Sheldon Creed

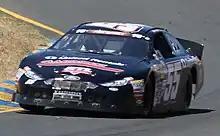
Creed's K&N Pro Series West car at Sonoma Raceway in 2017

After enjoying success in SST and off-road racing, Creed began running stock cars. In 2014 and 2015, he competed in the World Series of Asphalt Pro Late Model championship at New Smyrna Speedway for TRI Driver Development, finishing third in the latter year's standings and recording four top-five finishes in 13 total starts. He initially disliked the transition from the frenetic off-road racing to requiring more patience in stock cars, prompting a dormancy in competitive asphalt racing from 2016 to 2018.